South Thormanby Island

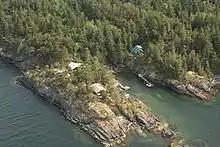
South Thormanby Island, seen from a floatplane

South Thormanby Island ("sx̱welap" in she shashishalhem) is an island off the Sunshine Coast of British Columbia, Canada, located 17 km west of Sechelt, and within the shared territories of the Tla'amin Nation and the shíshálh Nation.